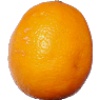
Label: lemon_meyer